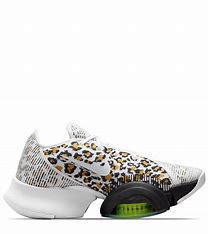
Brand: Nike
Model: Air Zoom Superrep 2